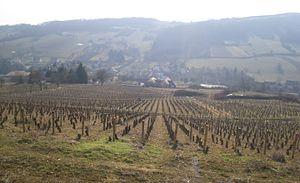
Vue d'une partie des vignes à Jambles (71)
Jambles est une commune française située dans le département de Saône-et-Loire en région Bourgogne-Franche-Comté.